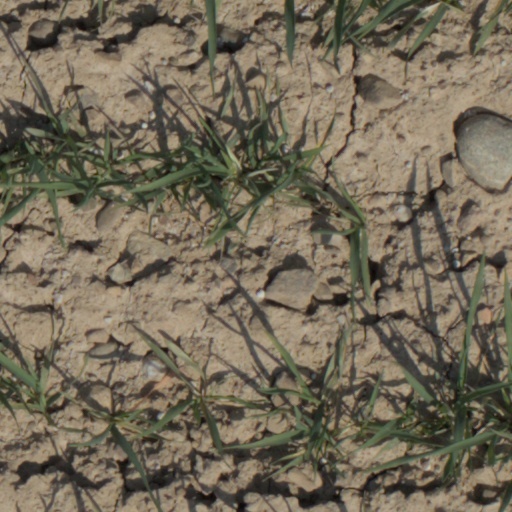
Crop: wheat